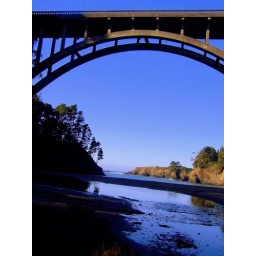
Under a big old sky | Out in a field of green